The Colored Citizen

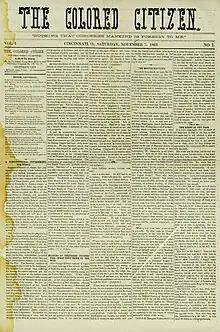
1863 edition of Cincinnati's "The Colored Citizen"

Colored Citizen and The Colored Citizen were newspapers published for African Americans in the United States. Newspapers using the title were published in many cities including in 1867 in Vicksburg, Mississippi during the Reconstruction era, the state's first newspaper for African Americans. Many of the papers seem to have existed only briefly.